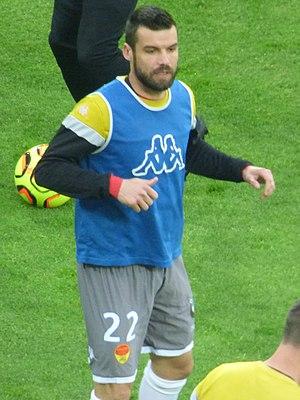
Gauthier Pinaud avant le match RC Lens / US Orléans, le 17 mai 2019, comptant pour la 38ème journée du championnat de France de football de Ligue 2 2018-2019, au Stade Bollaert-Delelis.